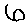
Label: 6